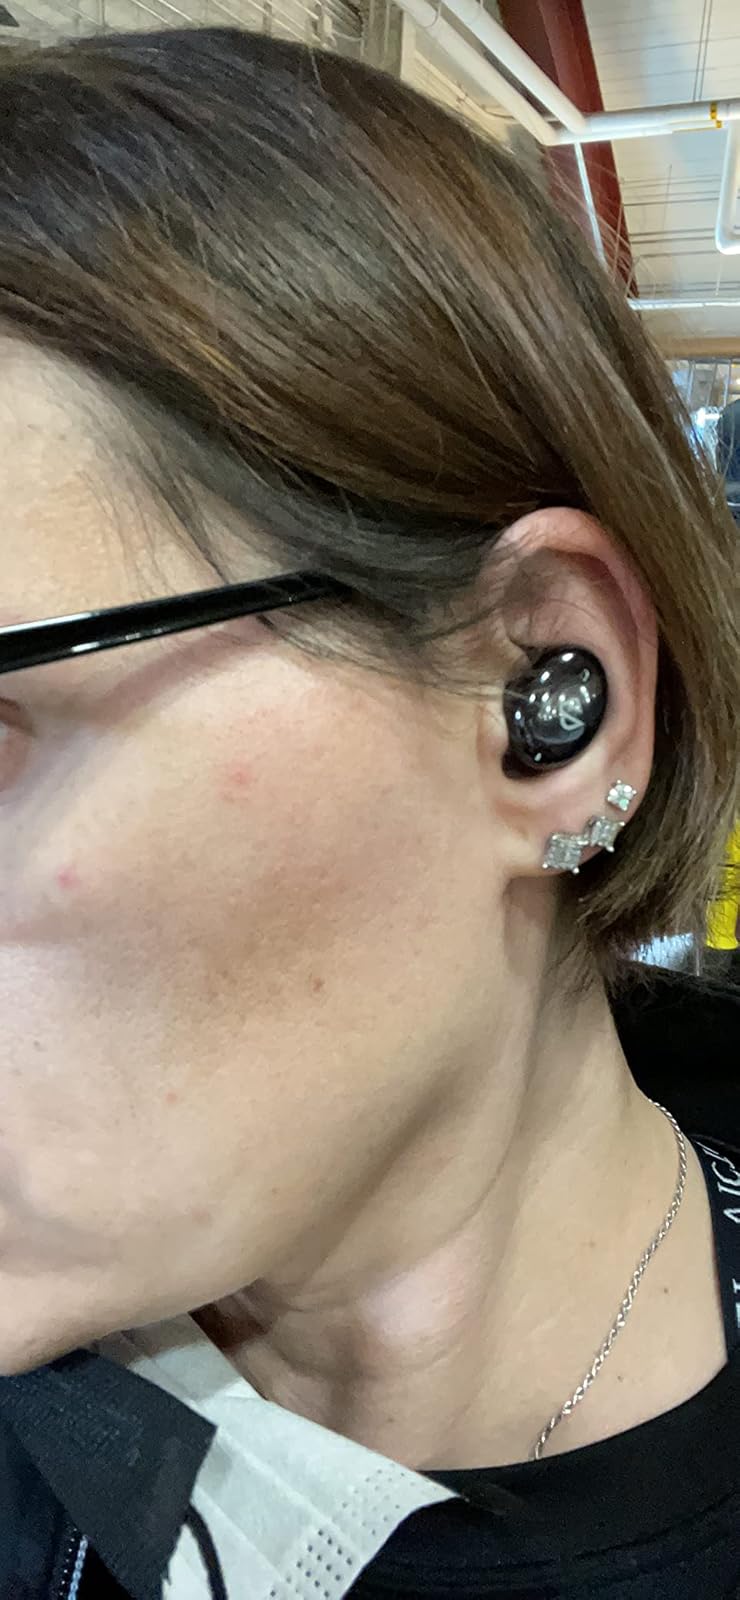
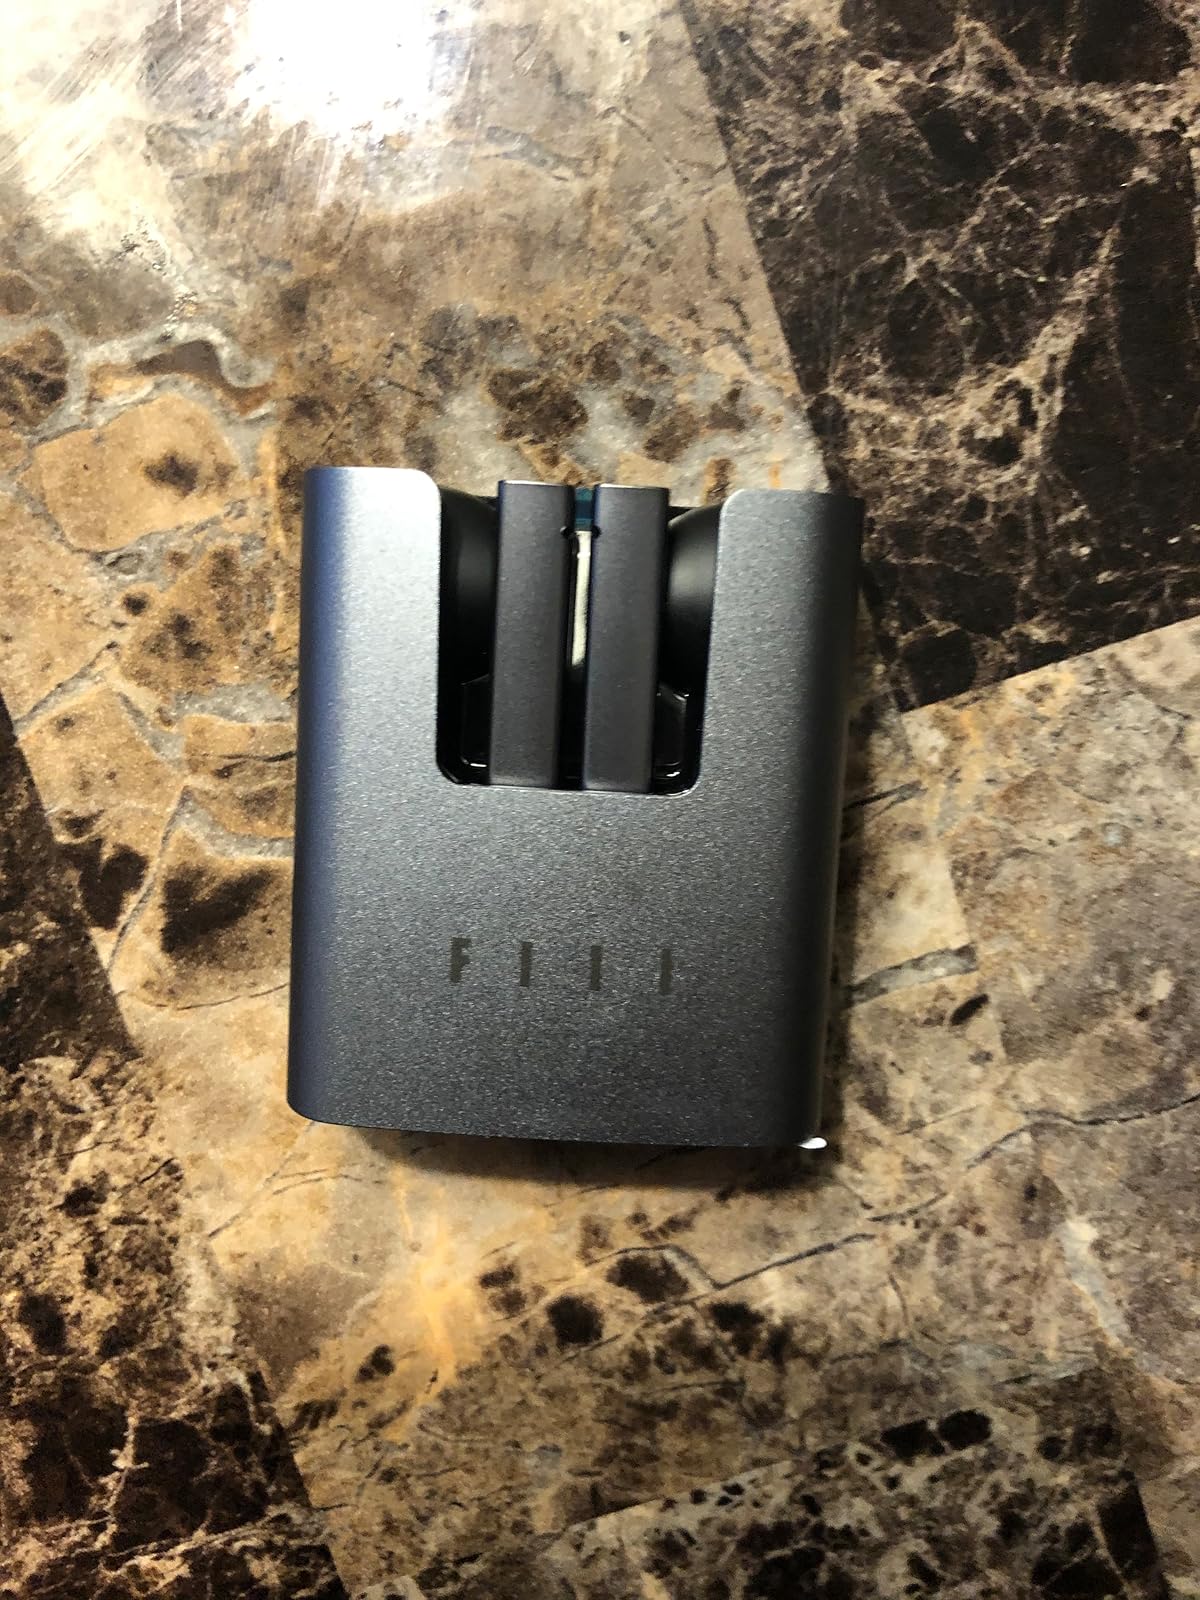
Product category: earbuds
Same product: no